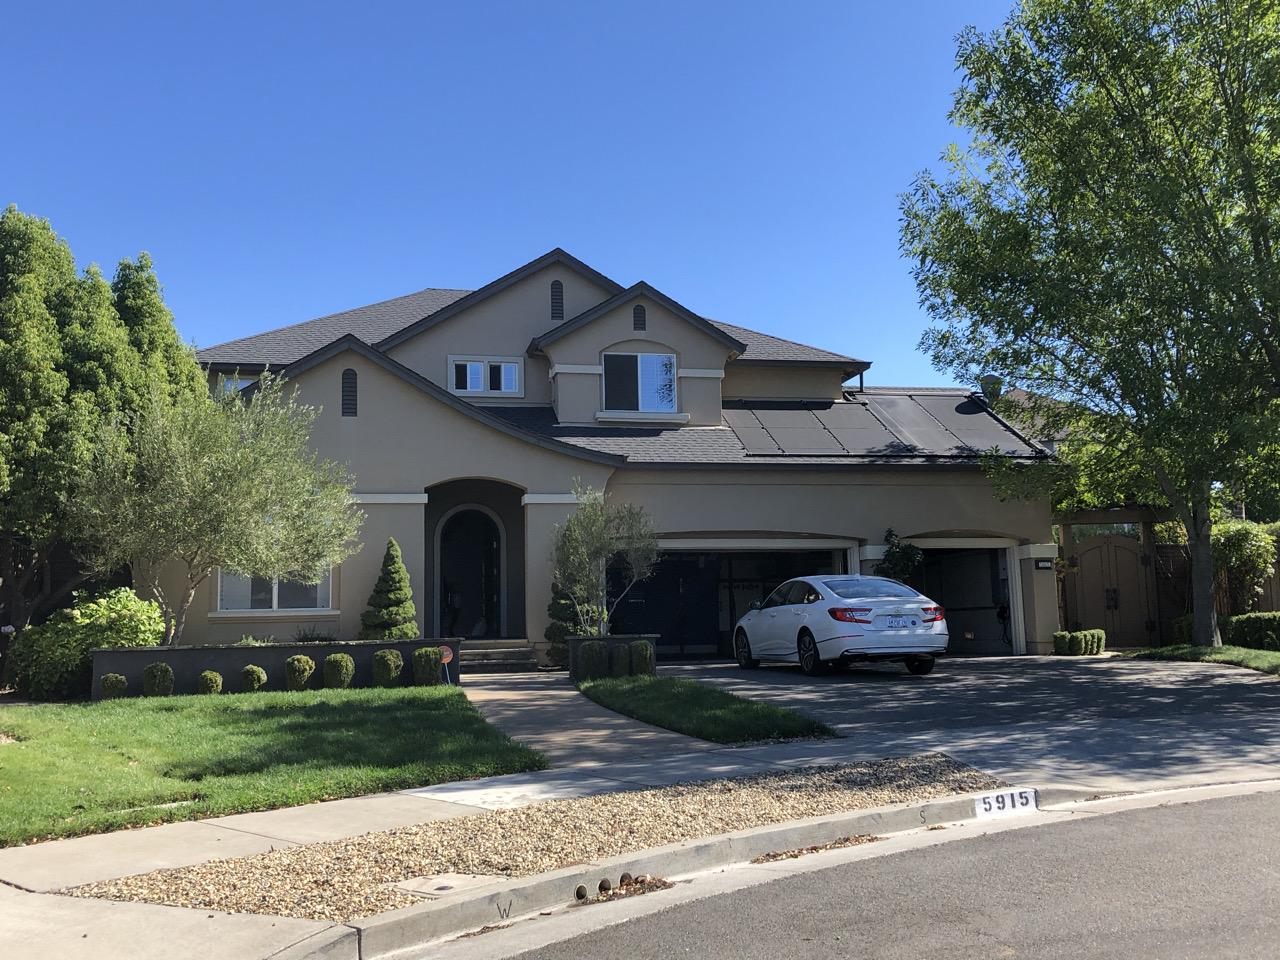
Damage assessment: no_damage